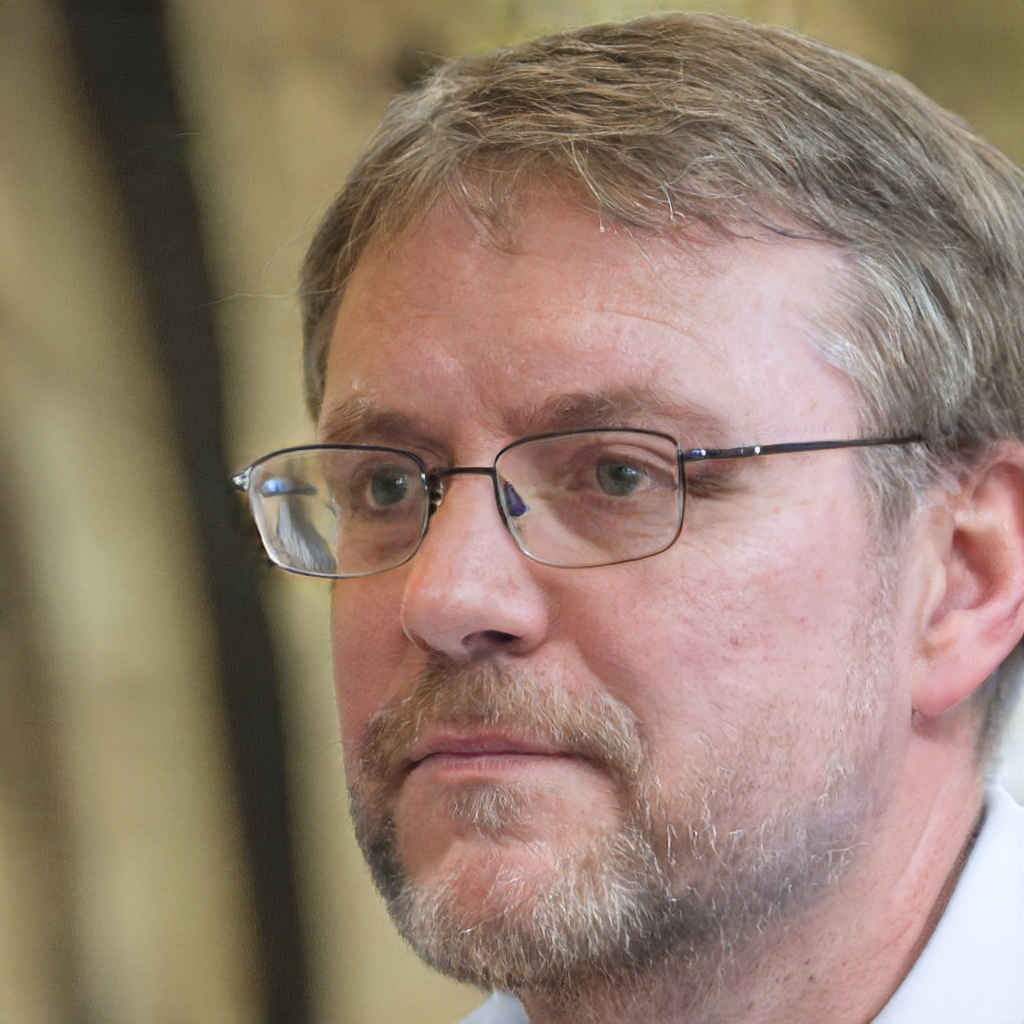
Gender: Male